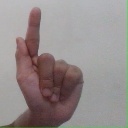
अक्षर: ळ